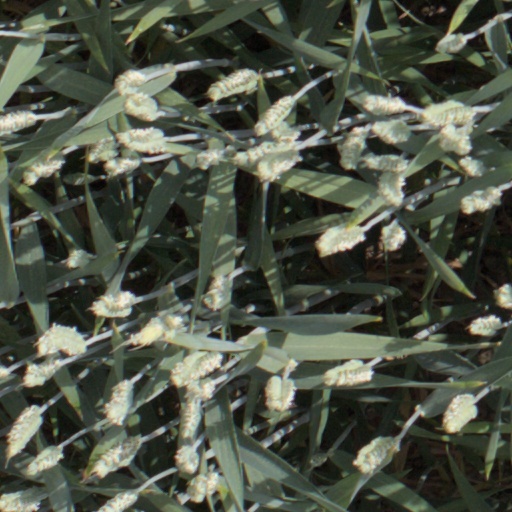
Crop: wheat